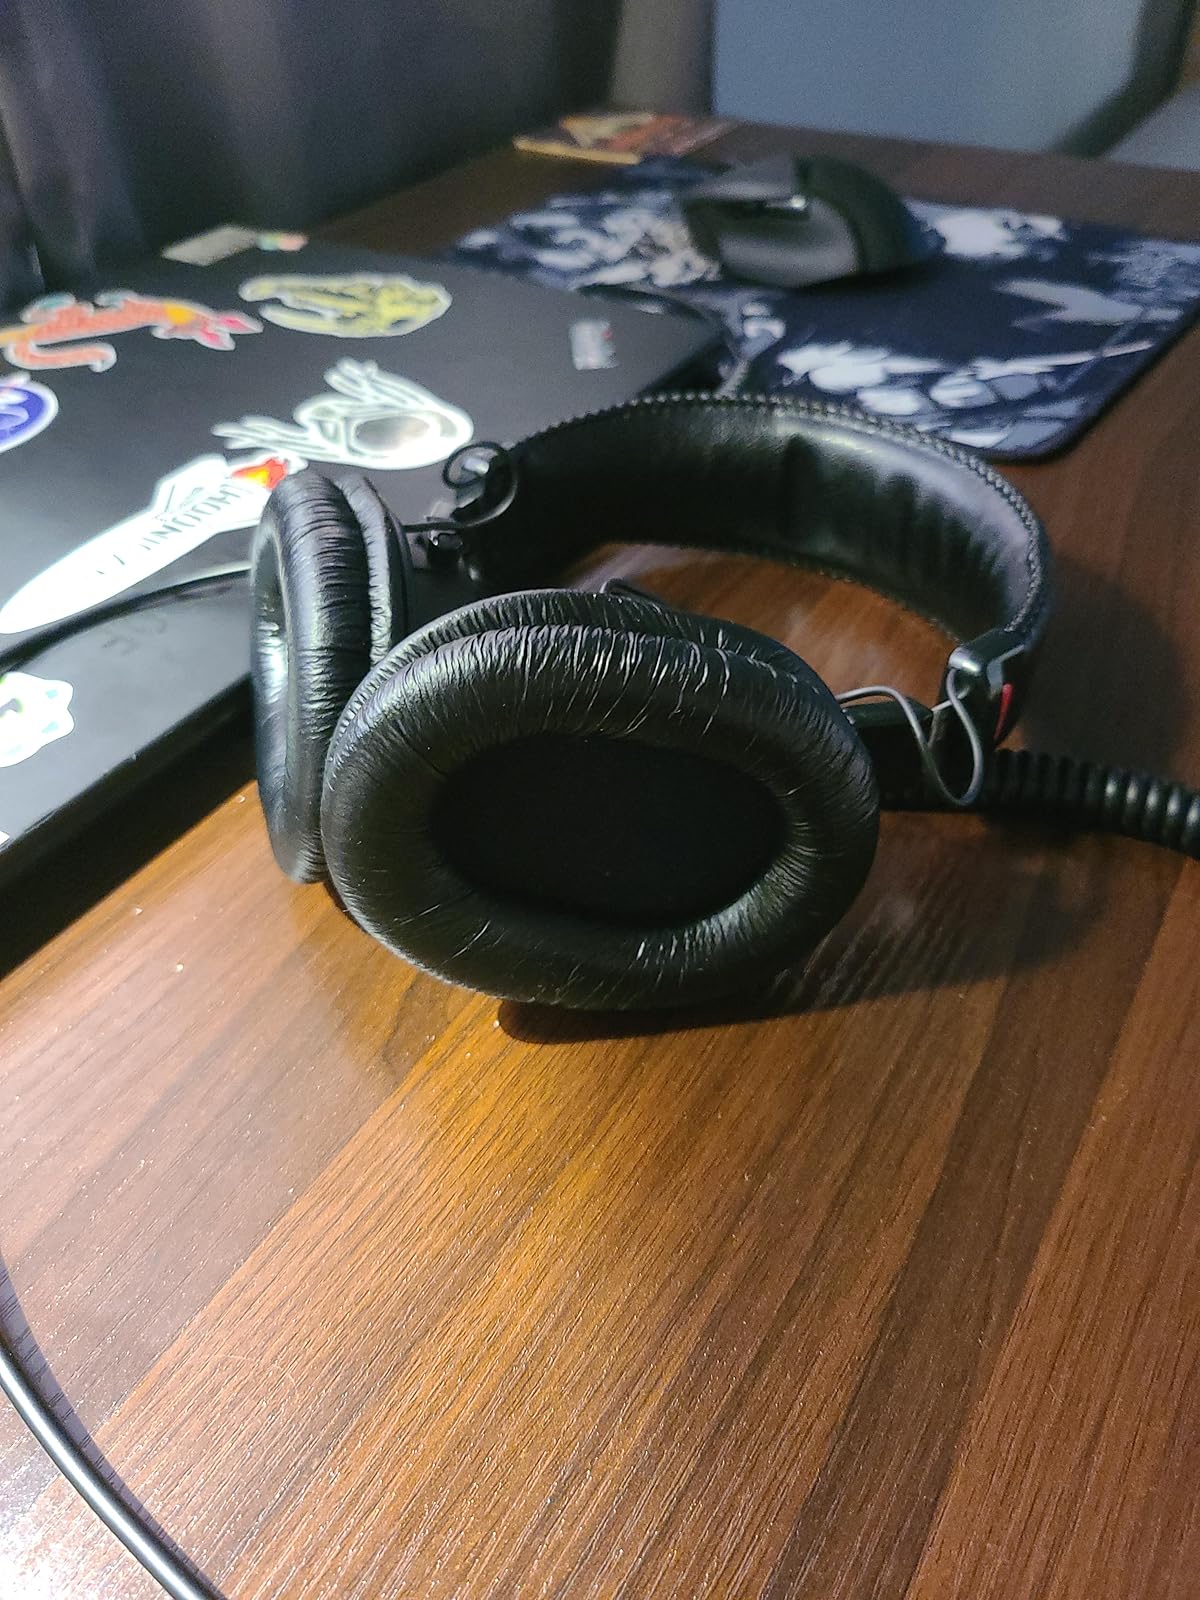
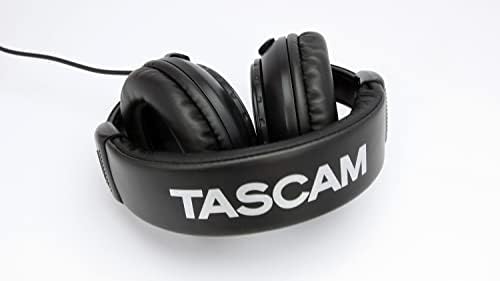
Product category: headphones
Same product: no